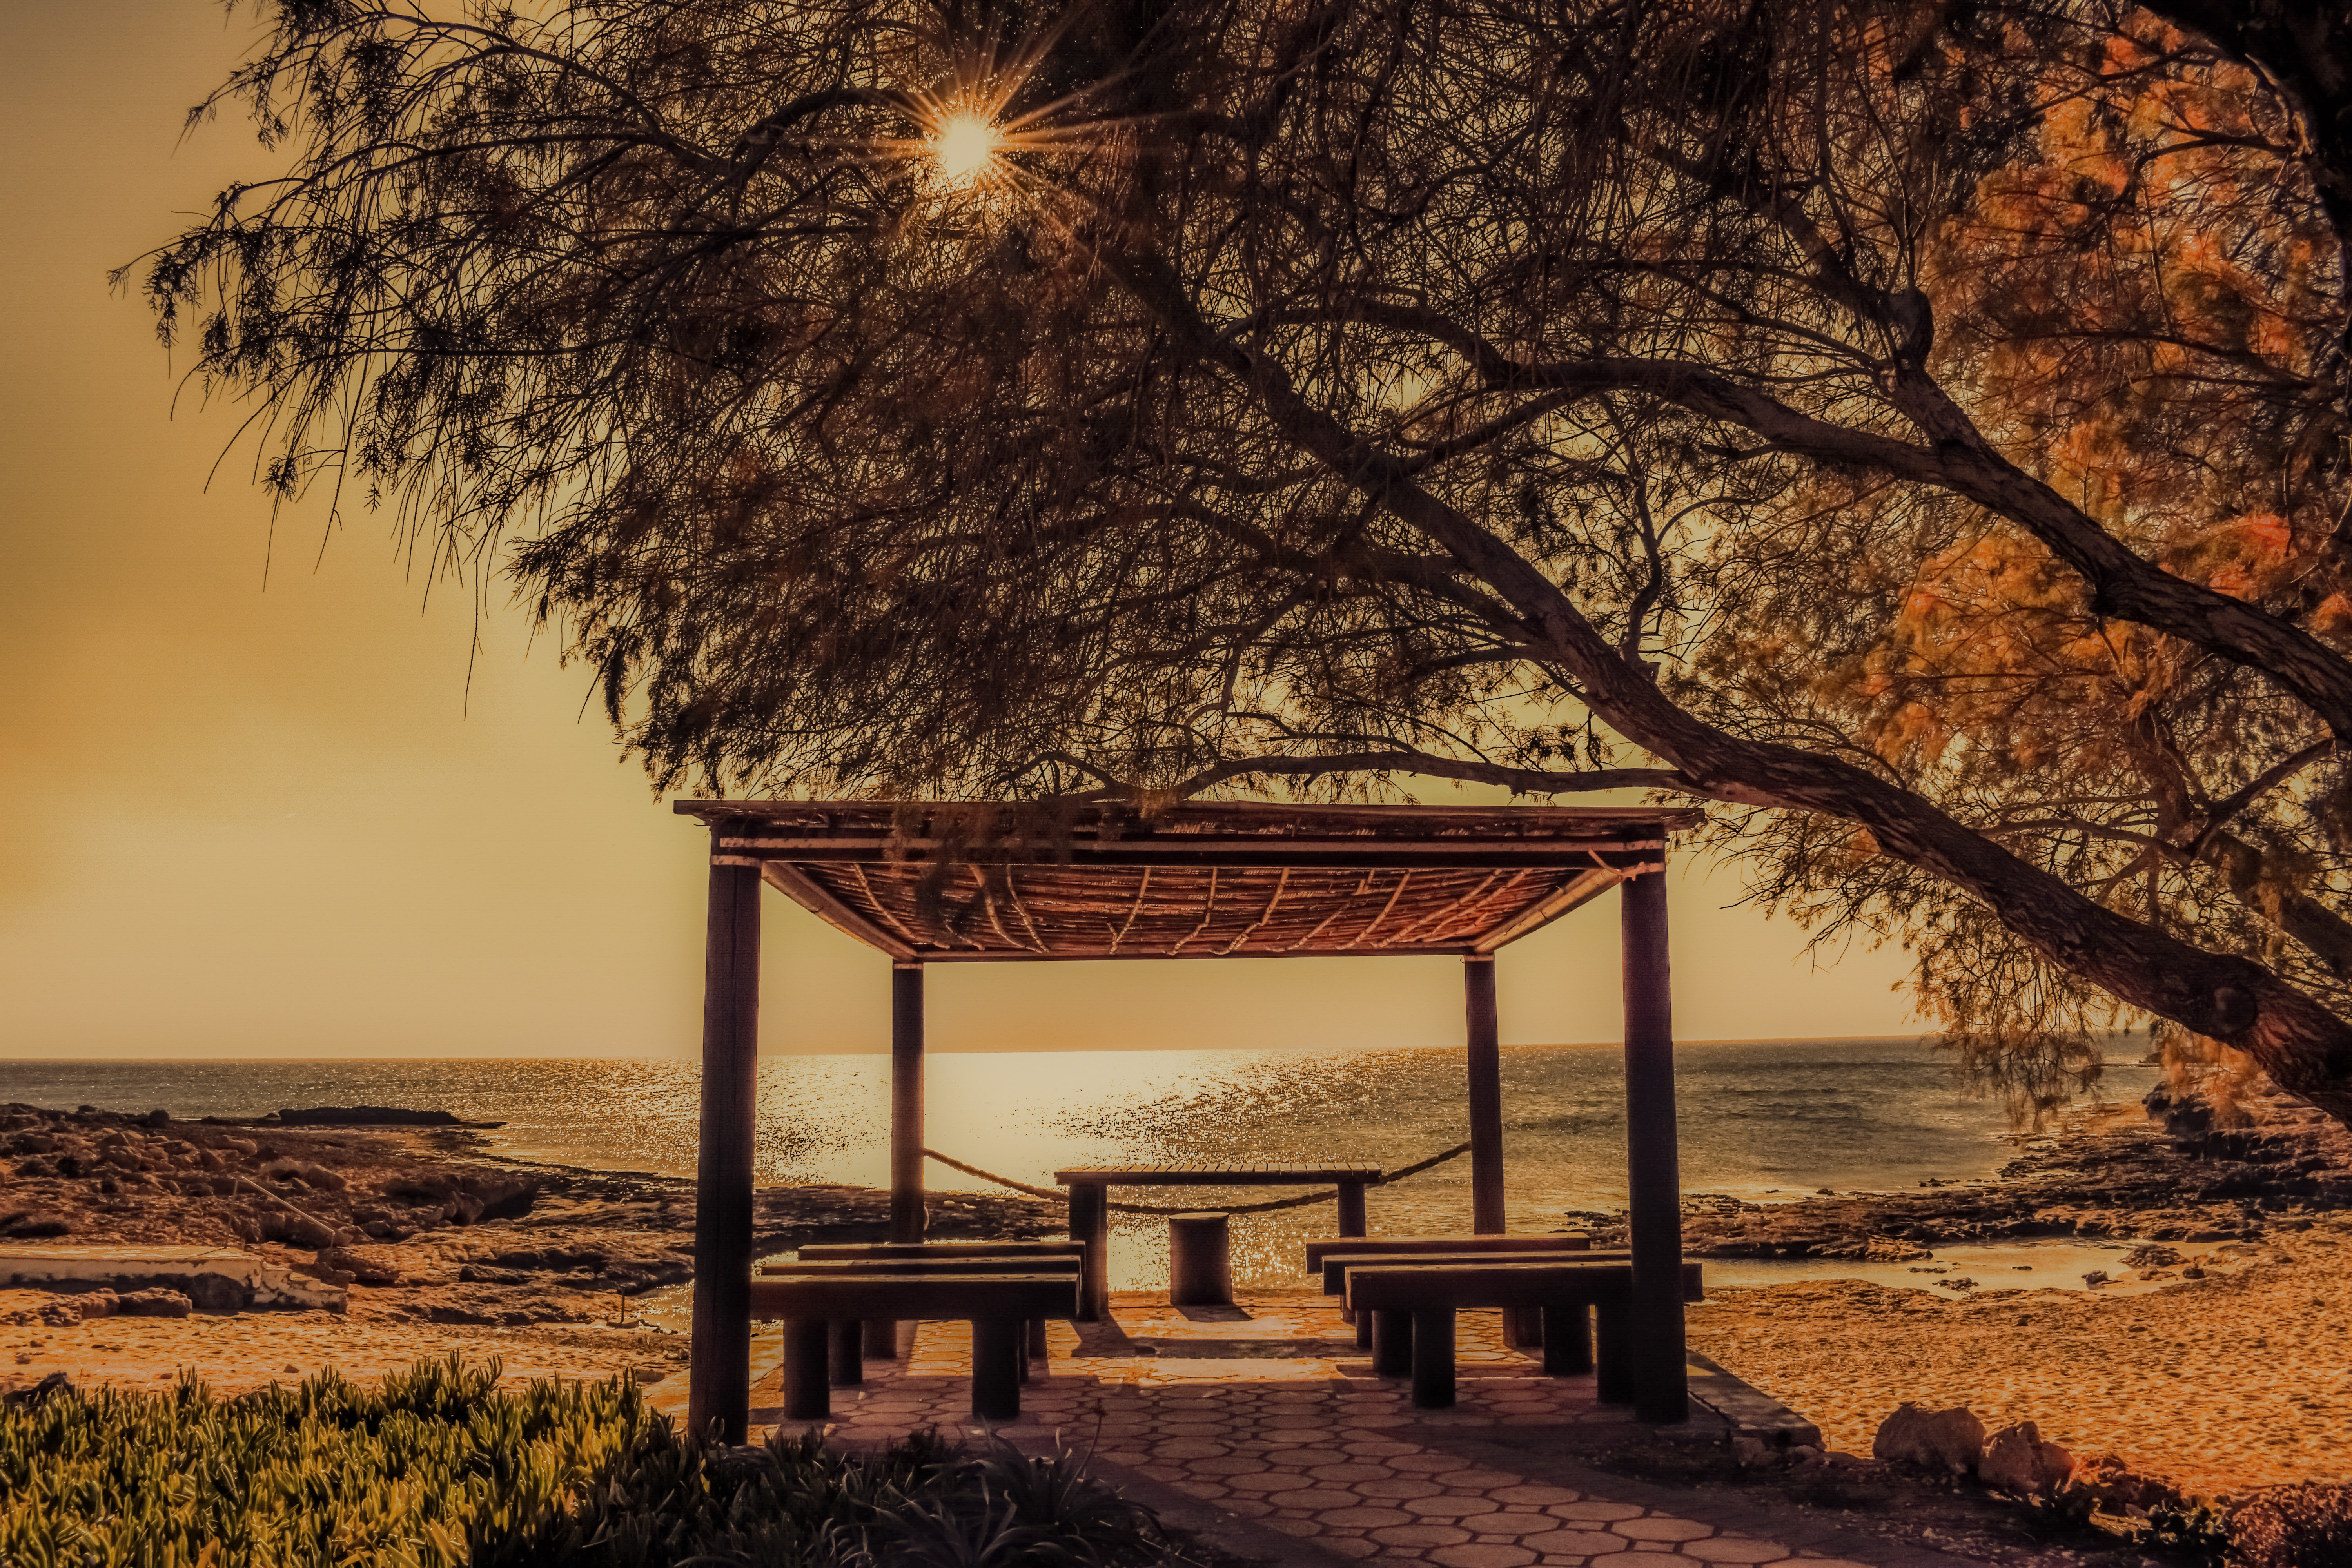
beach, landscape, sea, tree, nature, plant, sun, sunrise, sunset, sunlight, morning, leaf, flower, dusk, evening, autumn, scenery, season, kiosk, afternoon, sunbeam, natural environment, woody plant, computer wallpaper